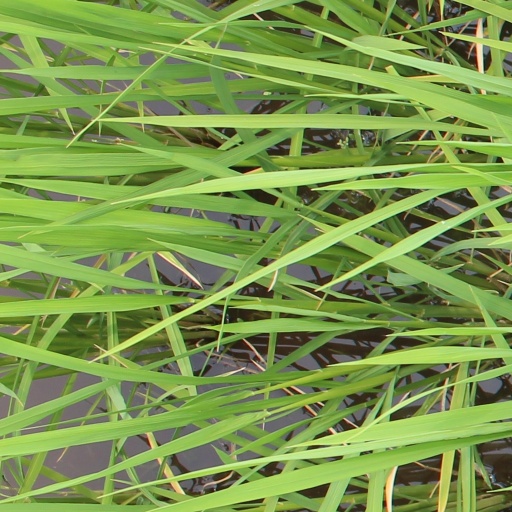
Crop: rice